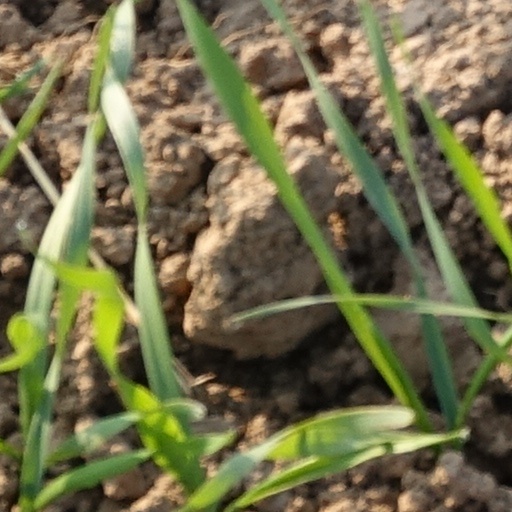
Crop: wheat